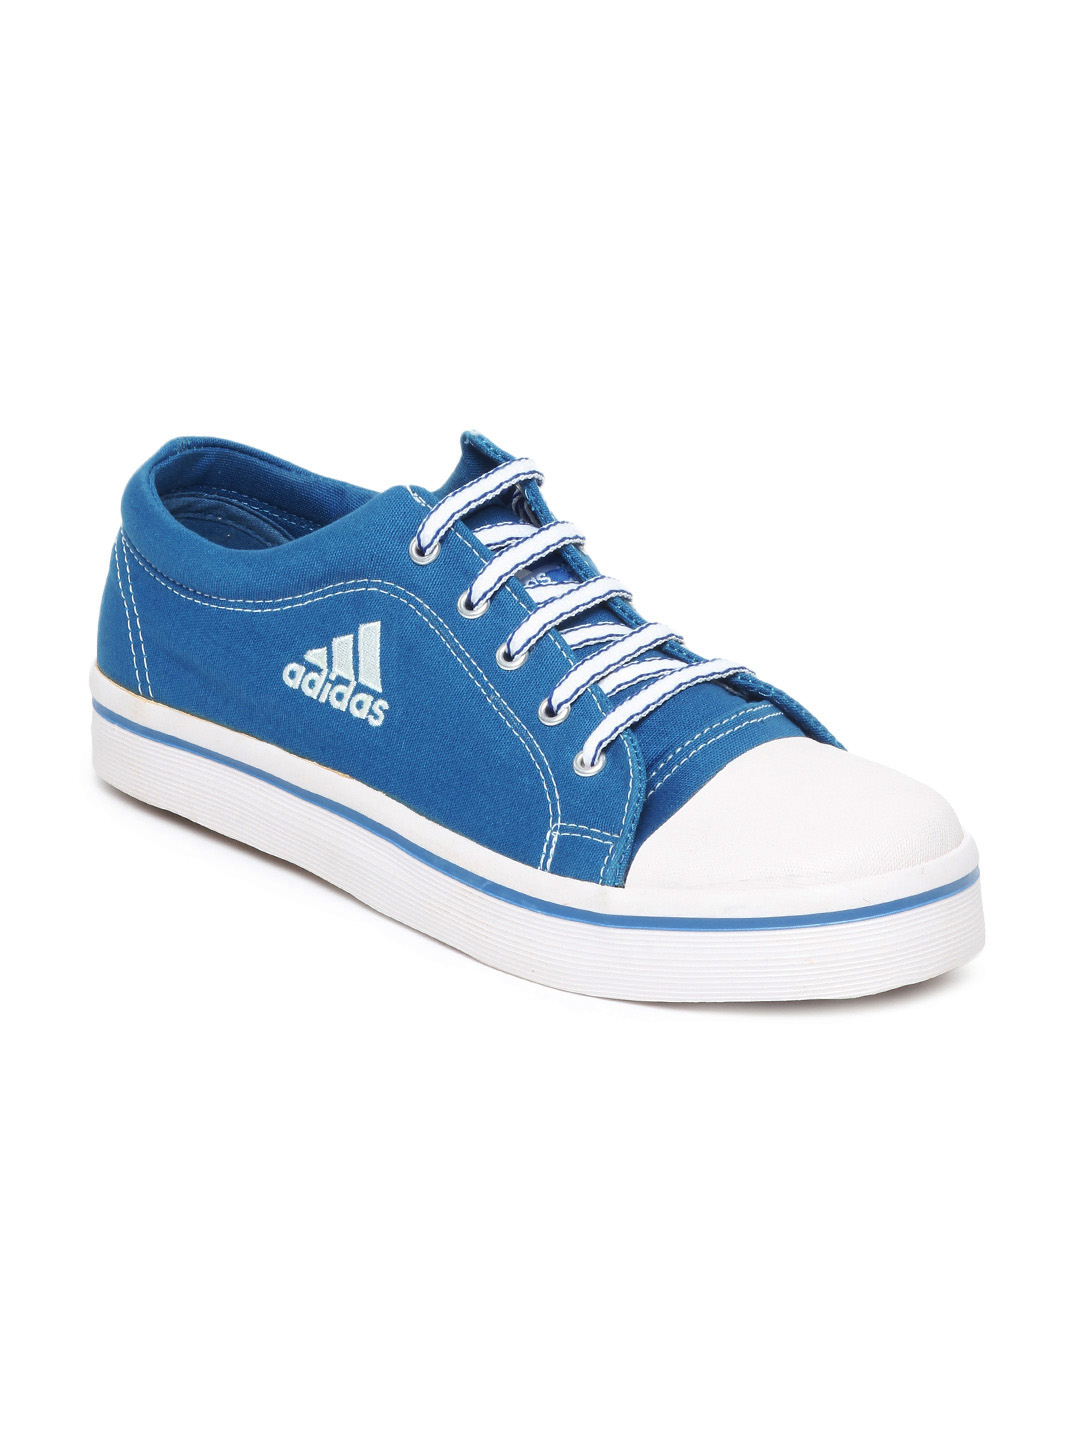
ADIDAS Men Blue Shoes
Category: Footwear / Shoes / Casual Shoes
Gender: Men
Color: Blue
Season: Summer 2010
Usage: Casual